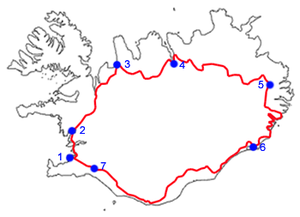
Hringvegur
Ringvejen i Island og nogen af byerne den går igennem: (1) Reykjavík; (2) Borgarnes; (3) Blönduós; (4) Akureyri; (5) Egilsstaðir; (6) Höfn; (7) Selfoss.
Hringvegur også Þjóðvegur 1 er en hovedvej i Island som strækker sig hele øen rundt og forbinder alle de beboede områder. Vejen har en total længde på 1.339 km.